Balance beam at the Olympics

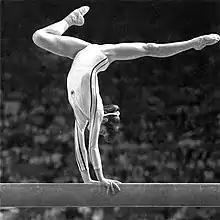
Nadia Comăneci competing on the balance beam at the 1976 Summer Olympics

The balance beam is an artistic gymnastics event held at the Summer Olympics on which only women compete. Women started competing in and earning medals at apparatus finals in 1952.